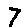
Label: 7